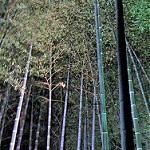
Label: forest